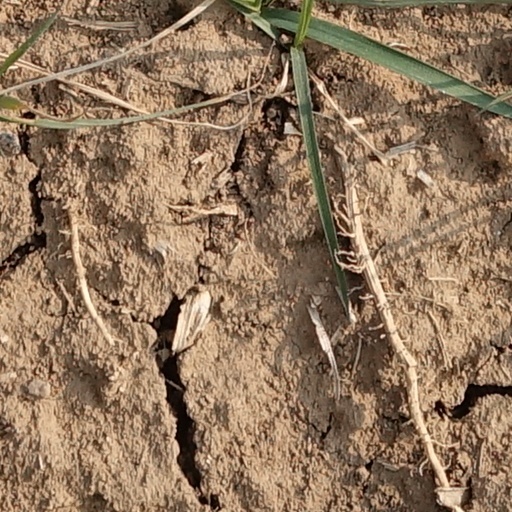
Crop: wheat